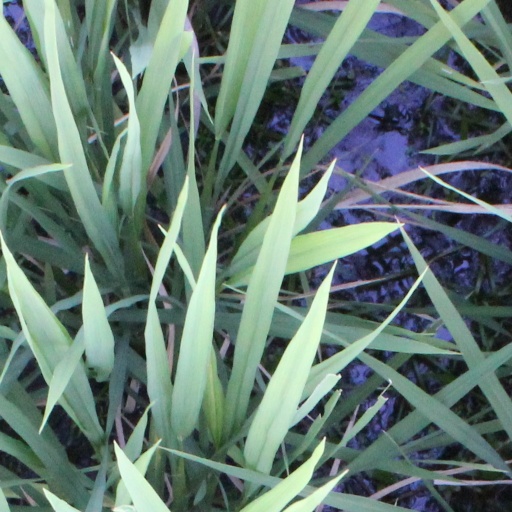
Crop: rice